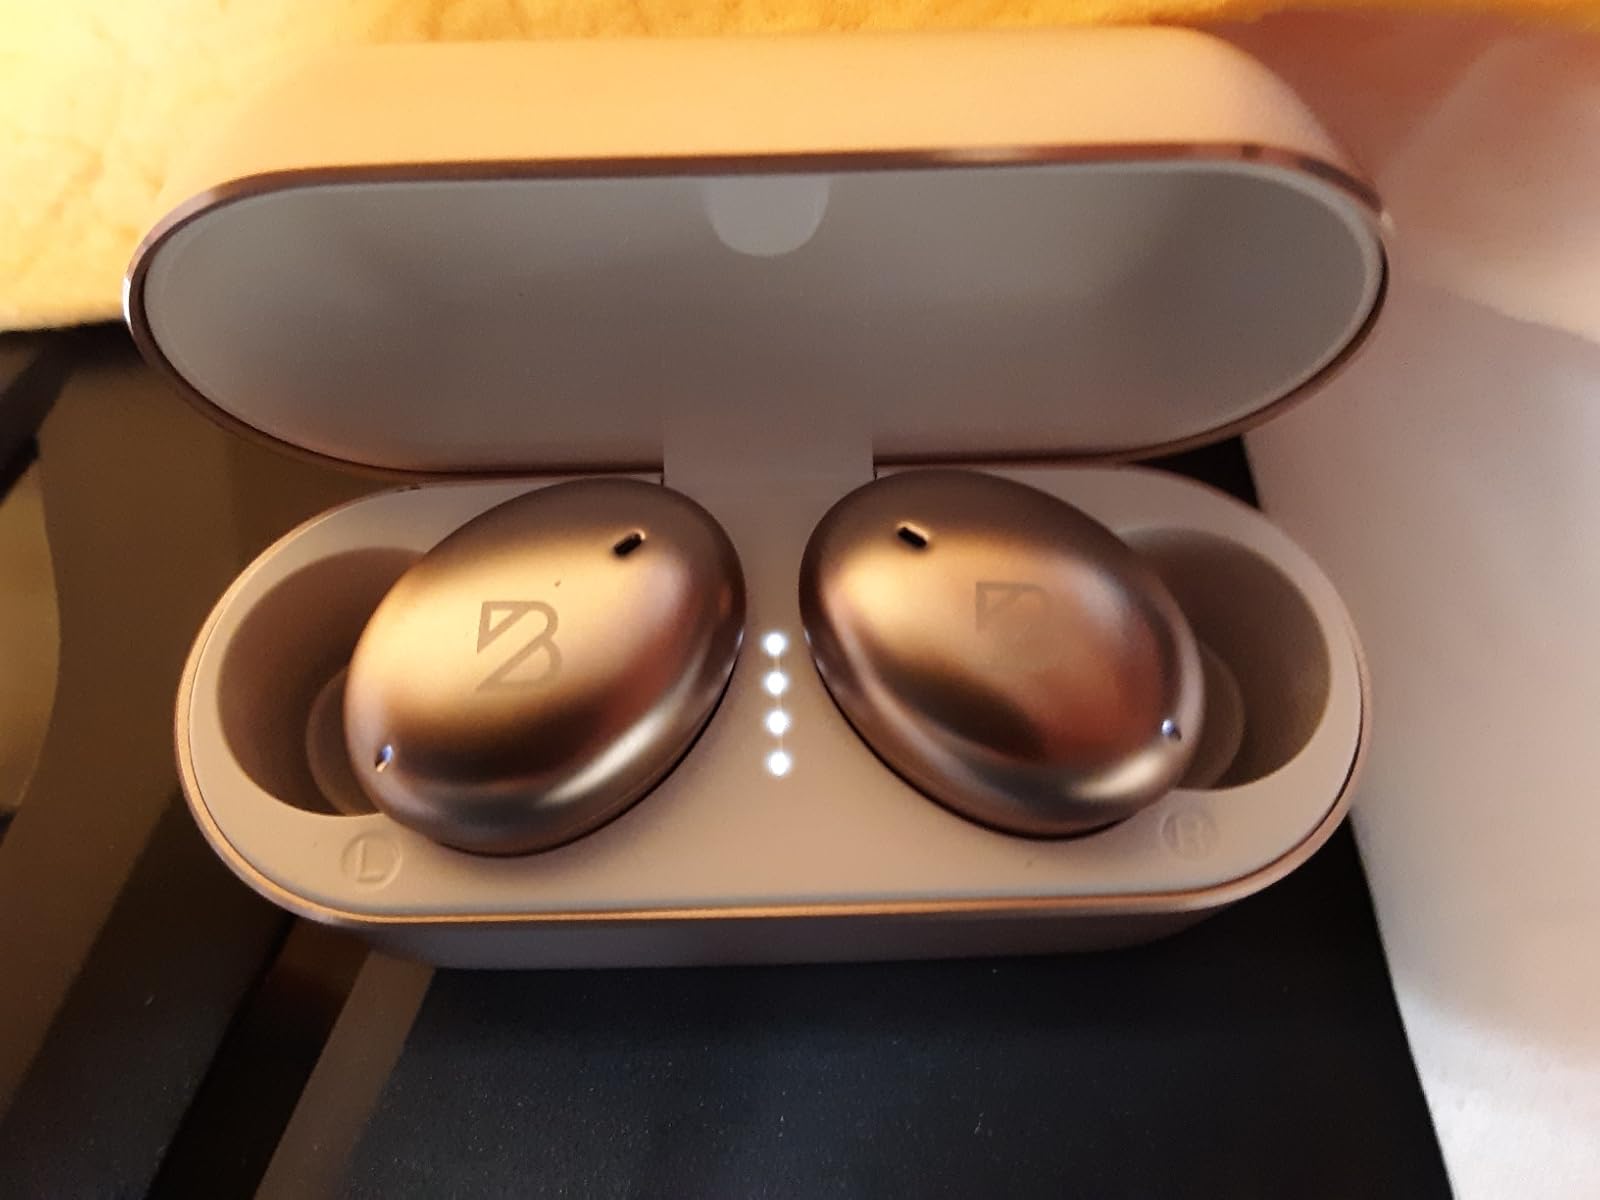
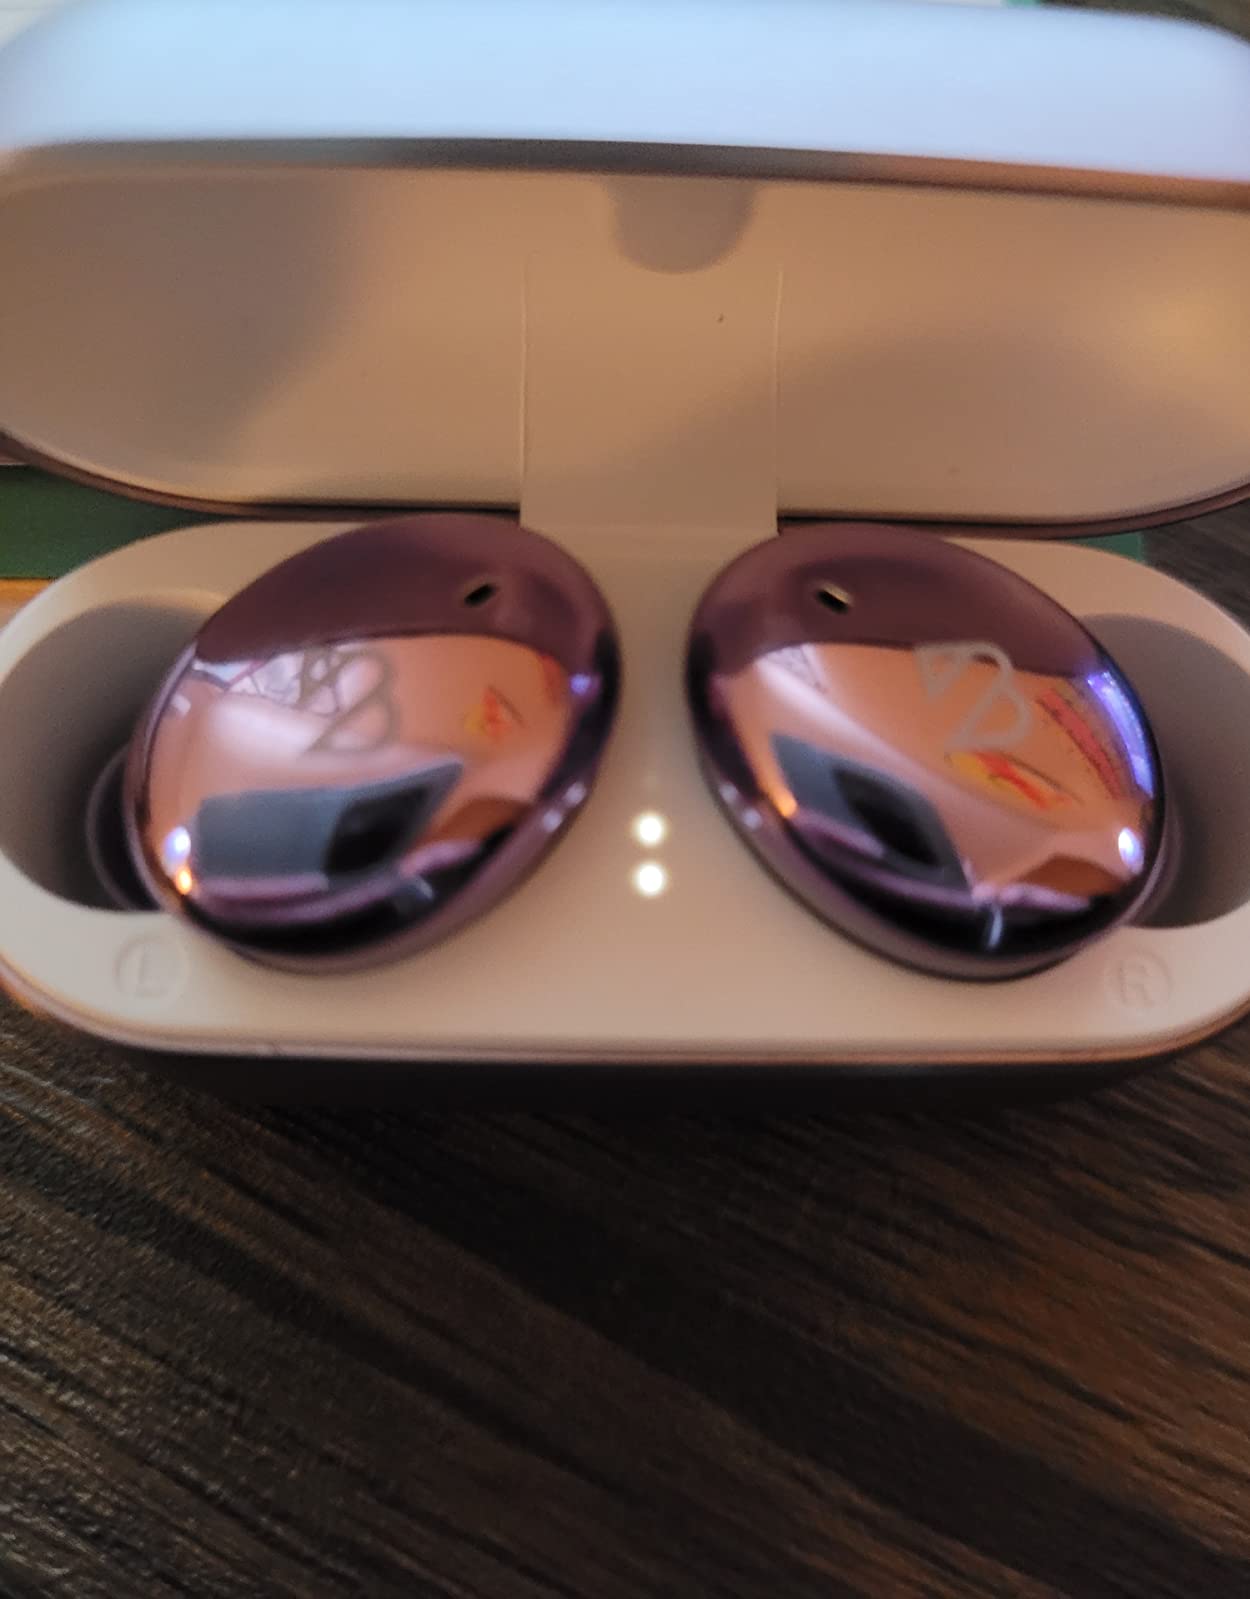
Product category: earbuds
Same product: no